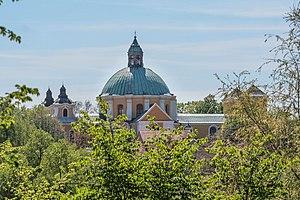
Trzemeszno est une ville polonaise du powiat de Gniezno de la voïvodie de Grande-Pologne dans le centre-ouest de la Pologne.